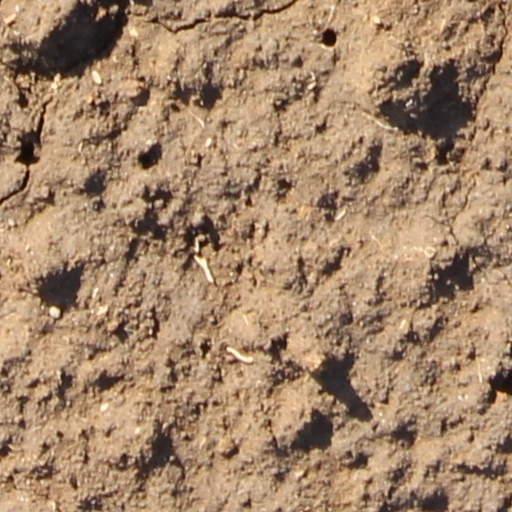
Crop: wheat